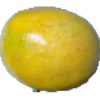
Label: maracuja